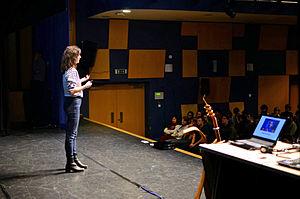
Coralie Colmez est une mathématicienne, essayiste et vulgarisatrice scientifique française.